Pip Hare

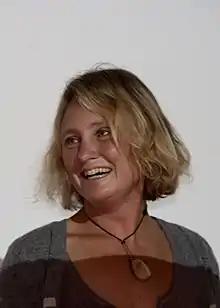
Pip Hare

Pip Hare, earlier known as Pip Hildesley, is a British yachtswoman, journalist and sailing coach. She was an entrant in the 2020 and 2024 Vendée Globe round-the-world yacht races.